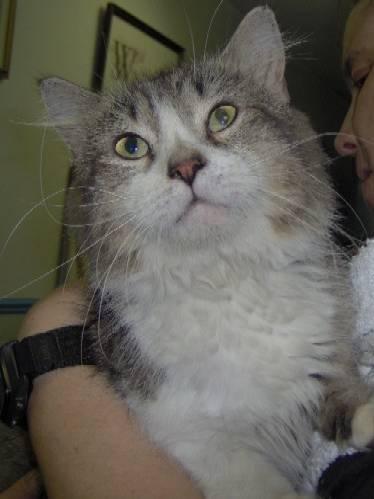
cat